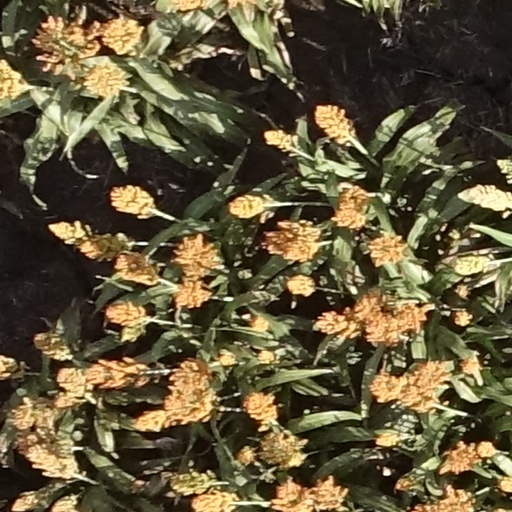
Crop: sorghum